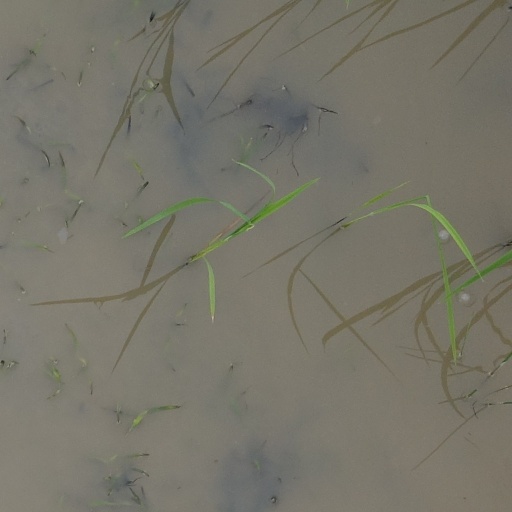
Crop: rice